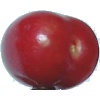
Label: Cherry 2